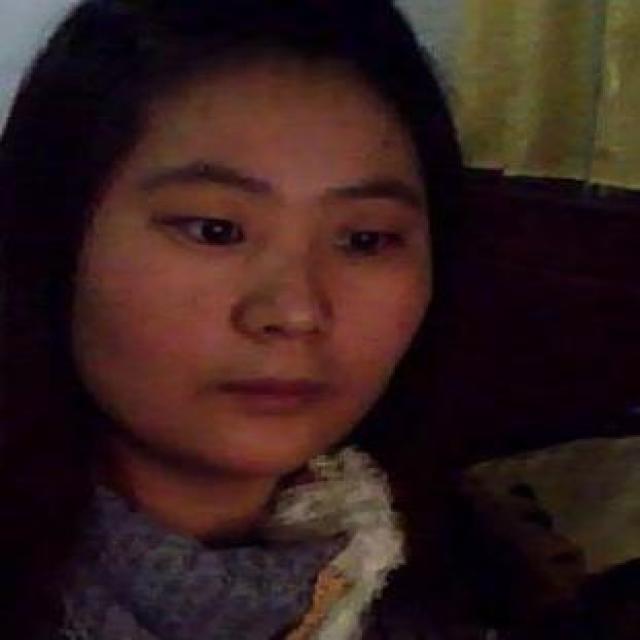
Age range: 21-44